German military rifles

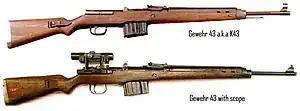
G43

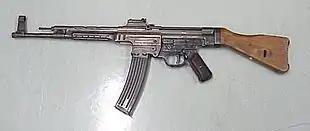
"Sturmgewehr" 44 (assault rifle)

Despite the choice of the Rifle Commission to not consult Paul Mauser in the late 1880s he kept developing better rifles and improved attributes for his firearms, which he sold to other countries. By the 1890s, his improved bolt design, the introduction of a stripper or charger clip loading configuration, and a fixed box magazine impressed Belgium, Turkey, and Argentina, enough for contracts to be signed.